History of Poland (1939–1945)

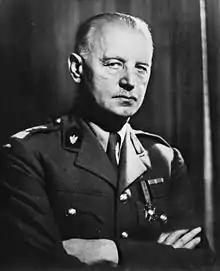
Władysław Sikorski

The wartime Polish-Ukrainian conflict commenced with the massacres of Poles in Volhynia (literally: "Volhynian slaughter"), a campaign of ethnic mass murder in western Reichskommissariat Ukraine, which was the Polish Volhynian Voivodeship before the war. The entire conflict took place mainly between late March 1943 and August 1947, extending beyond World War II. The actions, orchestrated and conducted largely by the UPA together with other Ukrainian groups and local Ukrainian peasants in three former Polish provinces (voivodeships), resulted in between 50,000 and 60,000 Polish civilians killed in Volhynia alone. Other major regions of the slaughter of Poles were eastern Galicia (20,000–25,000 killed) and southeastern Lublin province (4,000–5,000 killed). The peak of the massacres took place in July and August 1943, when Dmytro Klyachkivsky, a senior UPA commander, ordered the extermination of the entire ethnically Polish population between 16 and 60 years of age. Hundreds of thousands of Poles fled the affected areas. The massacres committed by the UPA led to ethnic cleansing and retaliatory killings by Poles against local Ukrainians both east and west of the Curzon Line. Estimates of the number of Ukrainians killed in Polish reprisals vary from 10,000 to 20,000 in all areas affected by the conflict. Ukrainian historians give higher numbers for the Ukrainian losses. The reprisal killings were committed by the Home Army, Bataliony Chłopskie, and Polish self-defense units. They were restrained from mounting indiscriminate attacks by the Polish Government-in-Exile, whose goal was to retake and govern western Ukraine after the war. As a result of the fierce fighting that took place in May and June 1944, a Polish-Ukrainian front had been established along the Huczwa River with several thousand participants on each side; it ceased to exist only with the arrival of the Soviet Army.